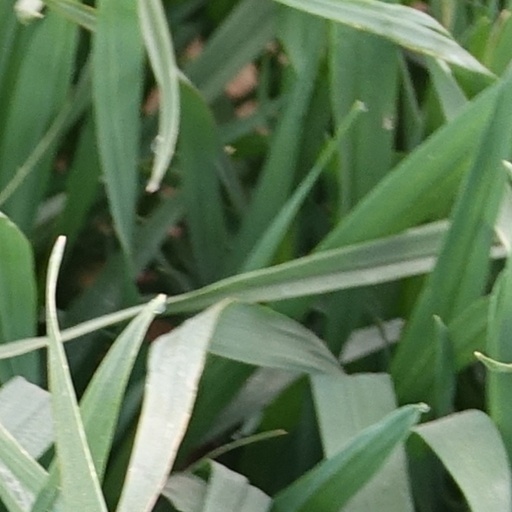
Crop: wheat